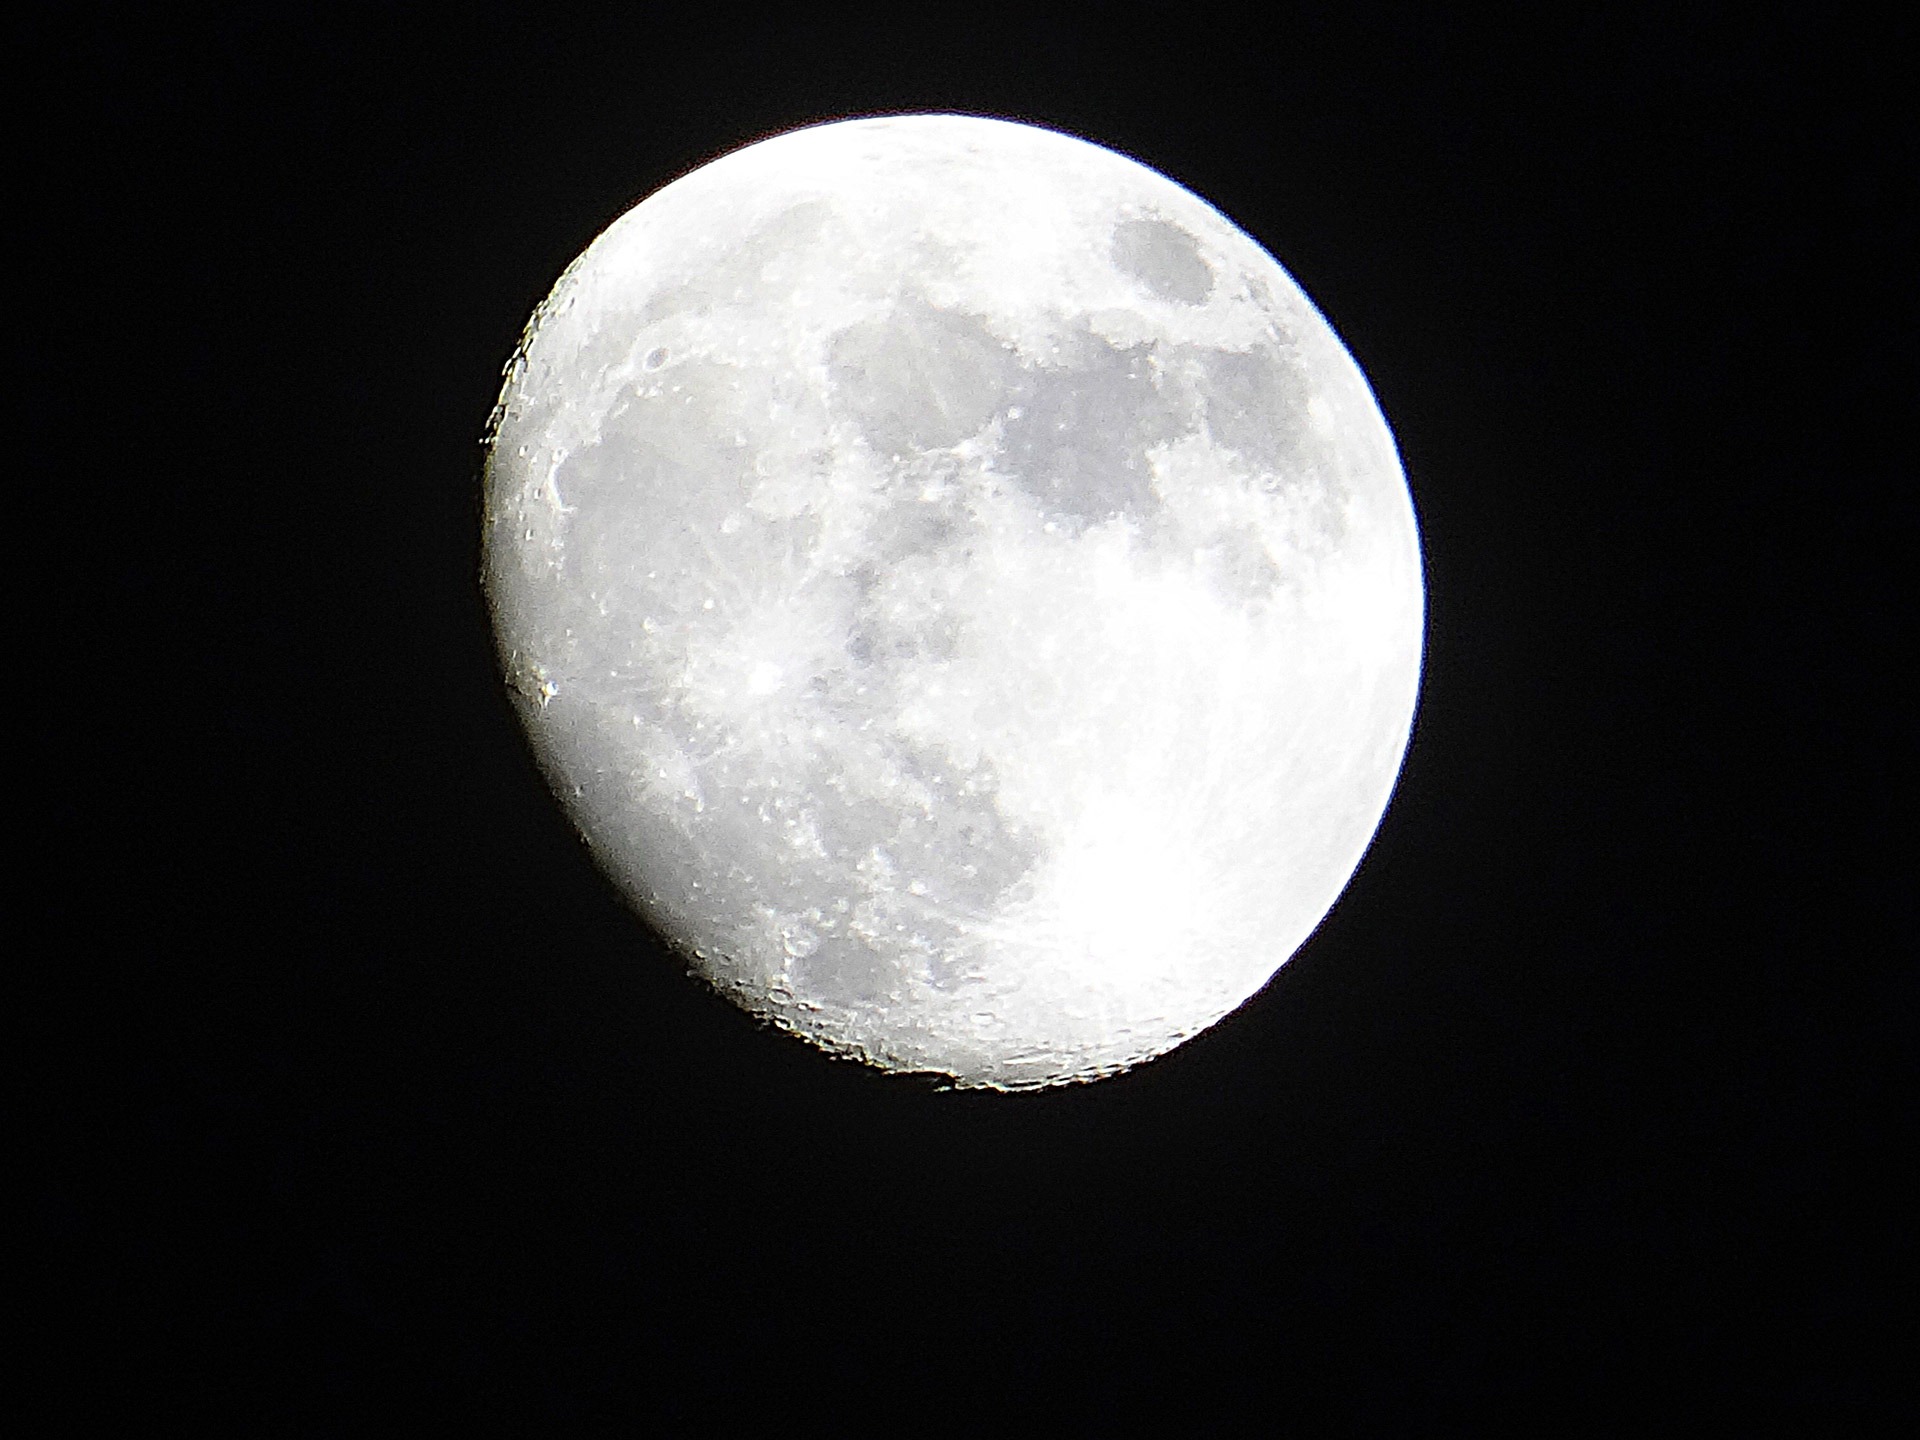
nature, winter, light, night, atmosphere, space, moon, full moon, circle, january, astronomical object